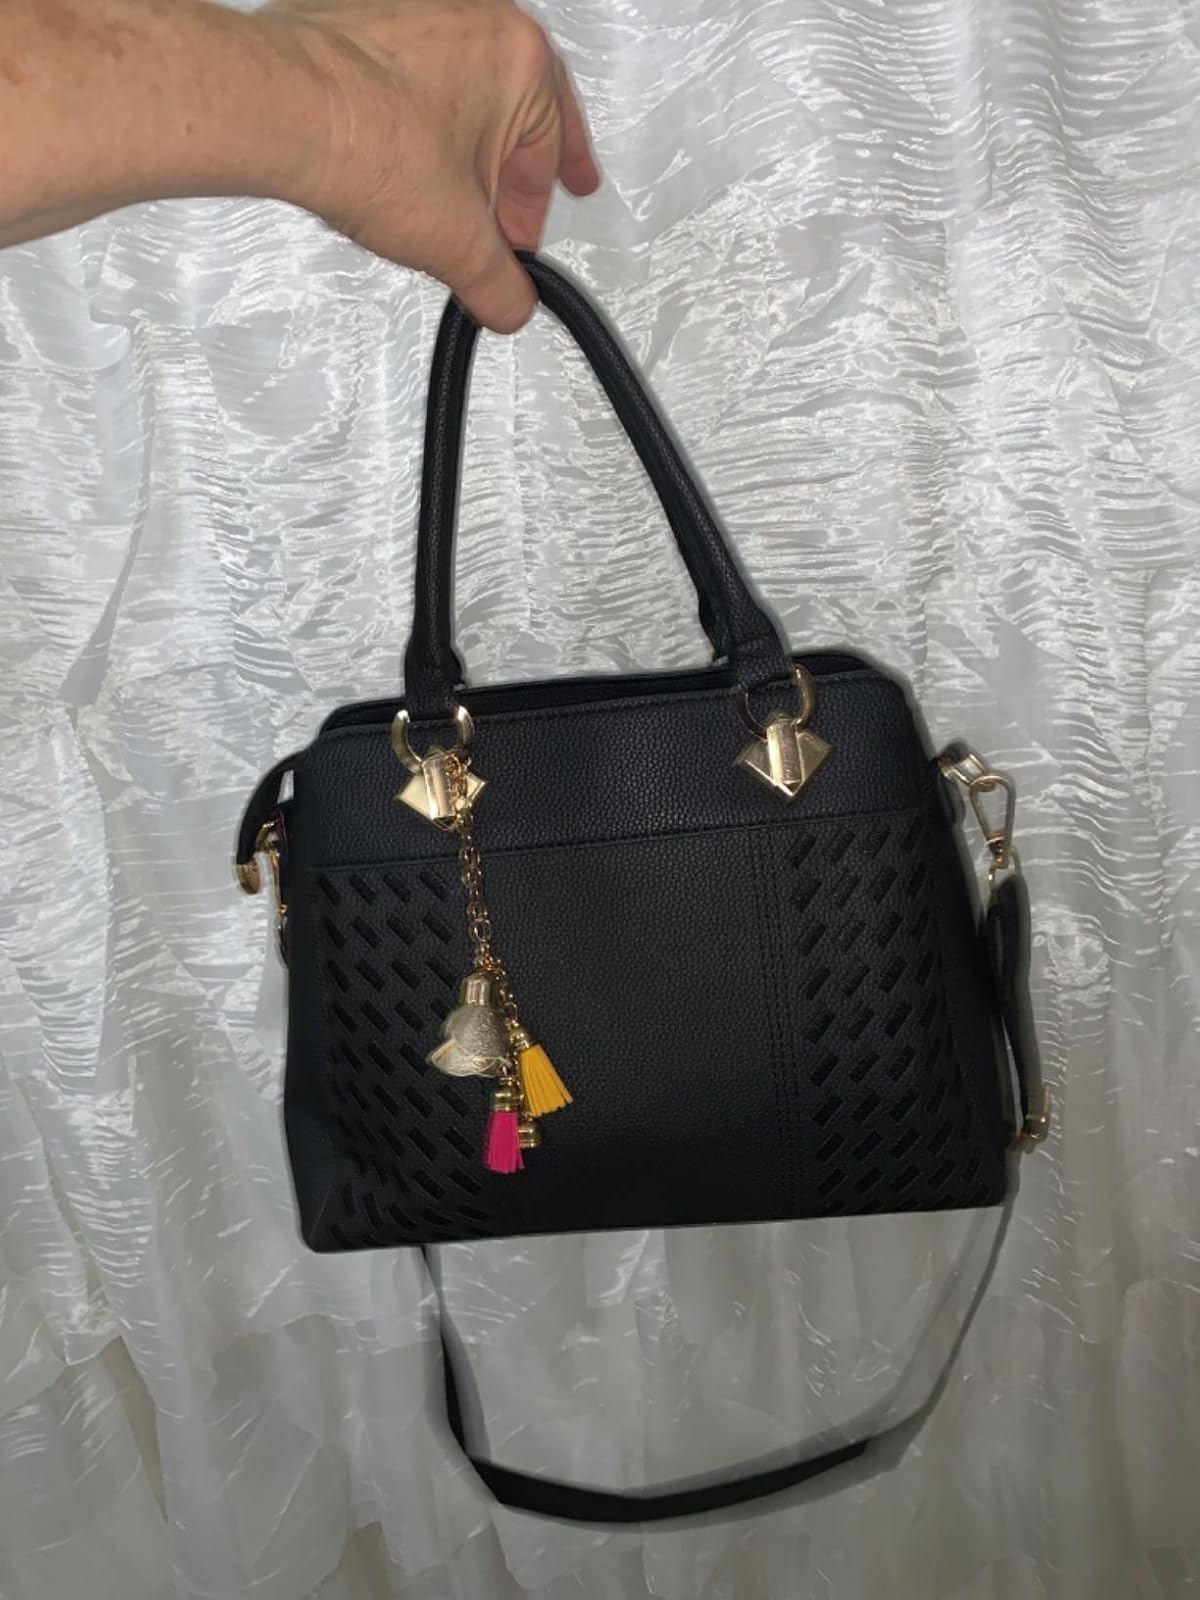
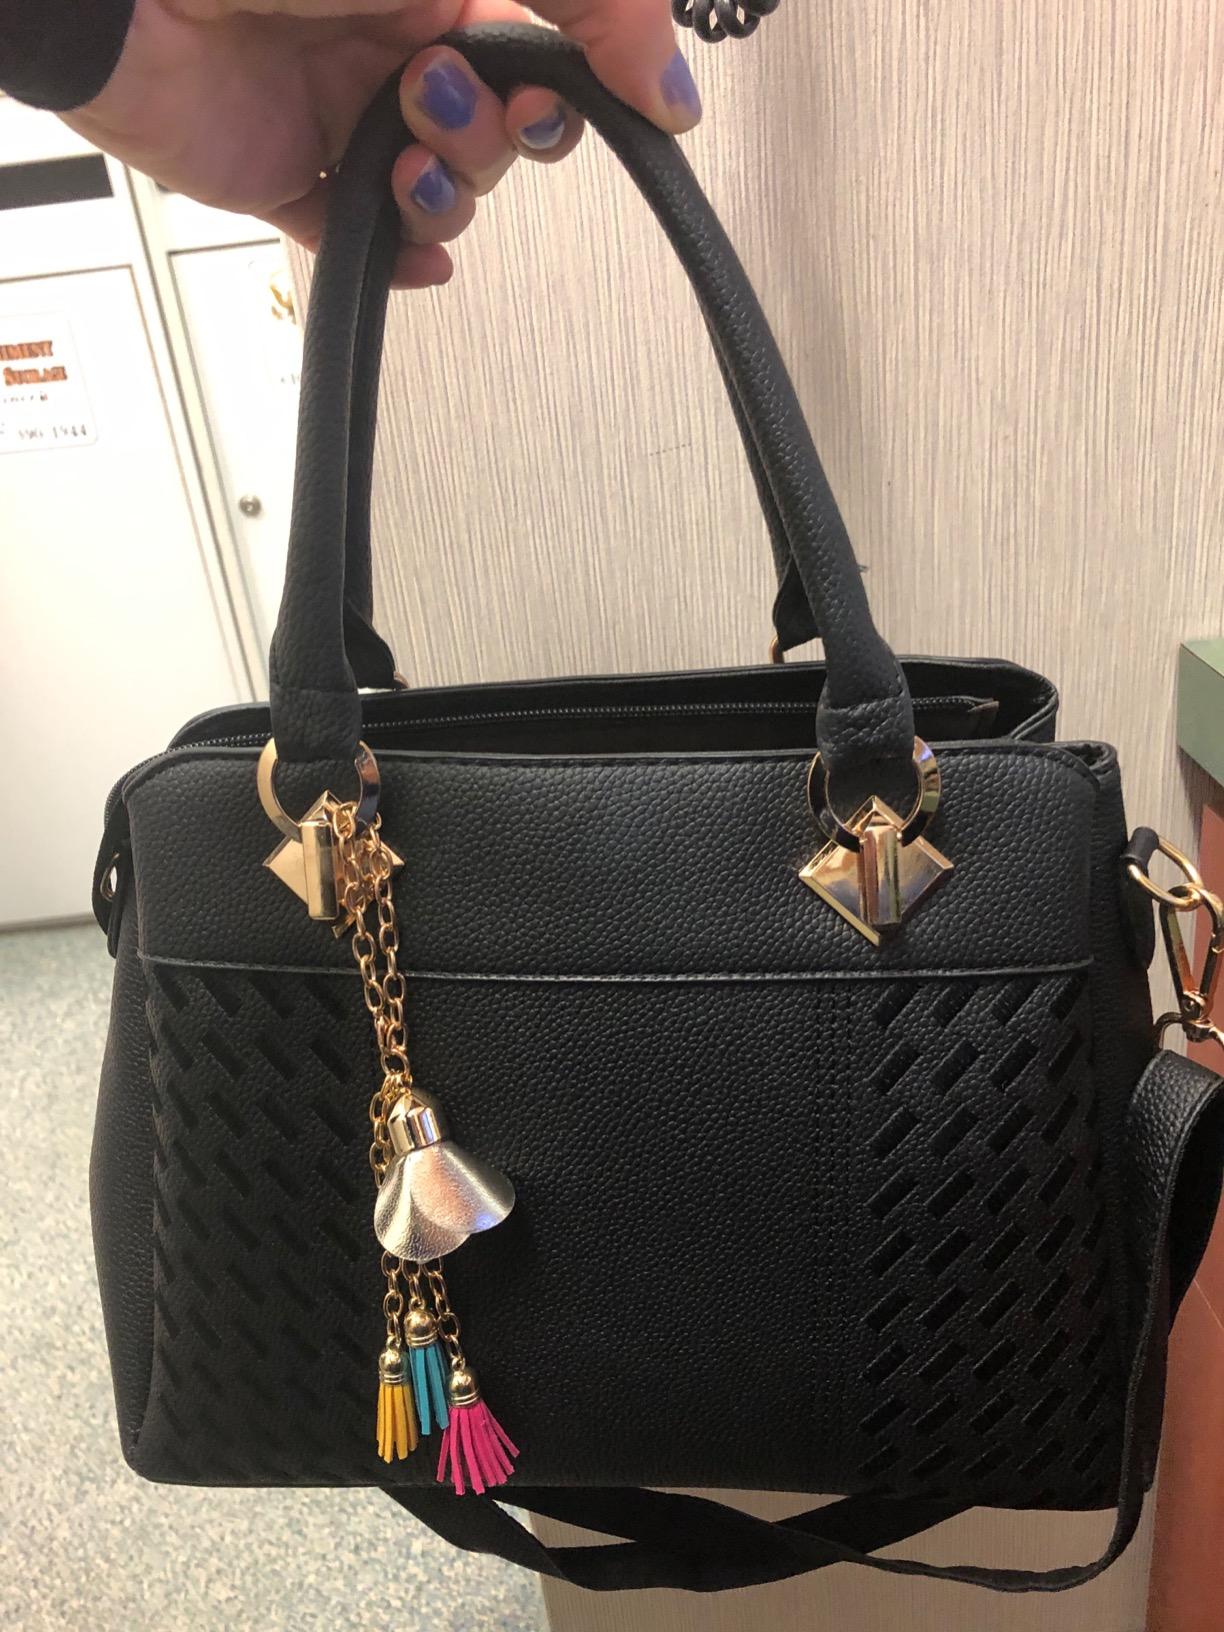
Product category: accessories_handbag
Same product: yes